Evercade

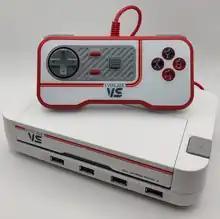
The Evercade VS base game system with one of up to four possible gamepads

Games for the Evercade are distributed on multi-game ROM cartridges, each one usually containing between 5 and 20 games, although several cartridges contained fewer than five games. Evercade cartridges support the ability to save a game, a modern feature not usually present in older games. The Evercade's use of game cartridges was considered unique, as most retro handheld consoles used built-in or downloaded game ROMs. Unlike other retro consoles, the goal for the Evercade was to provide retrogamers a chance to build a collection of physical games. Cartridges, clamshell packaging, and paper instruction manuals were part of the effort to appeal to retrogamers, as digital game downloads had become common in recent years. Cartridges and their packaging are numbered to encourage collecting. Evercade cartridges are white in color, and are similar in size to Game Boy and Game Gear cartridges. In 2024, Blaze Entertainment announced new cartridges known as Giga Carts. Although identical in appearance and size, they will feature additional storage space for emulating modern games on the Evercade.